Othniel Looker House

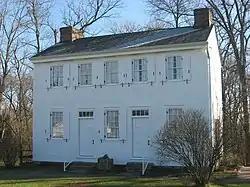
Front of the house in 2012

Othniel Looker House is a historic house located at 10580 Marvin Road in Harrison, Ohio. Othniel Looker was briefly the fifth Governor of Ohio.